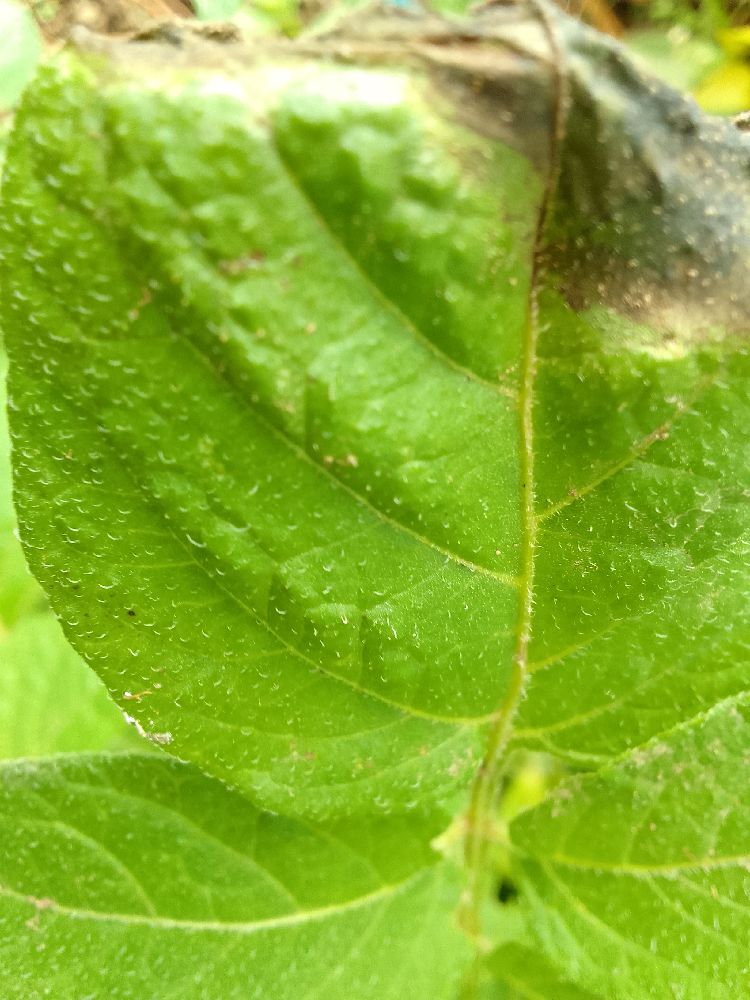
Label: Late blight